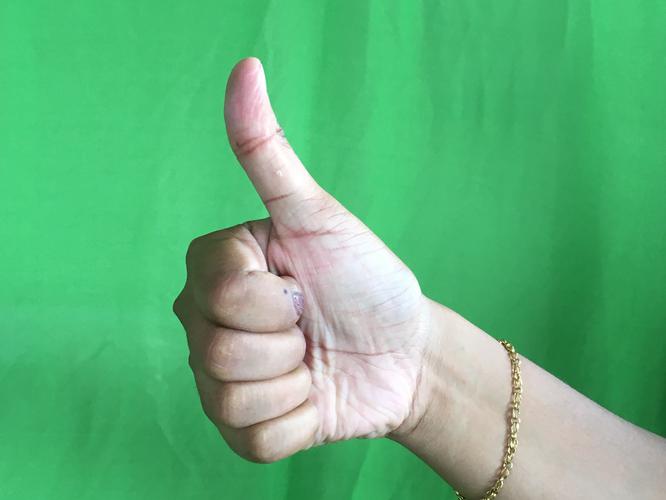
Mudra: Sikharam
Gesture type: single_hand